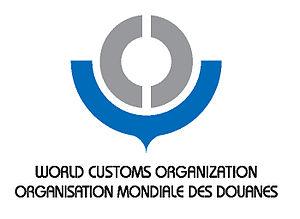
Le 26 janvier est le 26ᵉ jour de l'année du calendrier grégorien. Il reste 339 jours avant la fin de l'année, 340 si l'année est bissextile.
L'Organisation mondiale des douanes est une organisation intergouvernementale, qui a son siège à Bruxelles en Belgique. Ses membres étant répartis dans le monde entier, l'OMD est considérée comme le porte-parole de la communauté douanière internationale. L'OMD est réputée pour élaborer des conventions internationales, instruments et outils, notamment sur les sujets suivants : classement des marchandises, évaluation en douane, règles d'origine, perception des recettes douanières, sécurité de la chaîne logistique, facilitation des échanges internationaux, lutte contre la fraude, lutte contre la contrefaçon en veillant au respect des droits de propriété intellectuelle, promotion de l'éthique et renforcement durable des capacités pour l'application de réformes et de modernisations douanières. L'OMD gère en outre la nomenclature internationale des marchandises appelée Système harmonisé et les aspects techniques des accords de l'Organisation mondiale du commerce sur l'évaluation en douane et les règles d'origine.